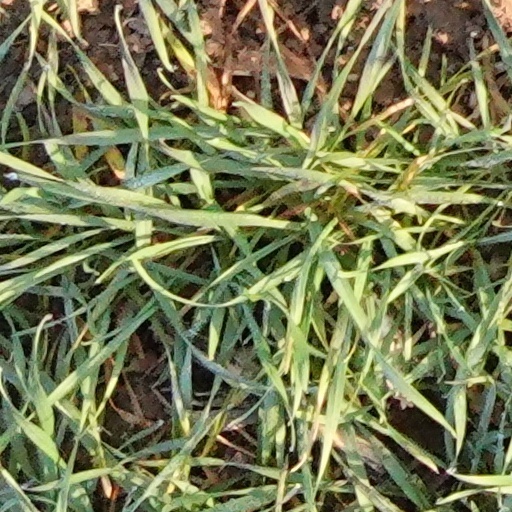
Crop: wheat